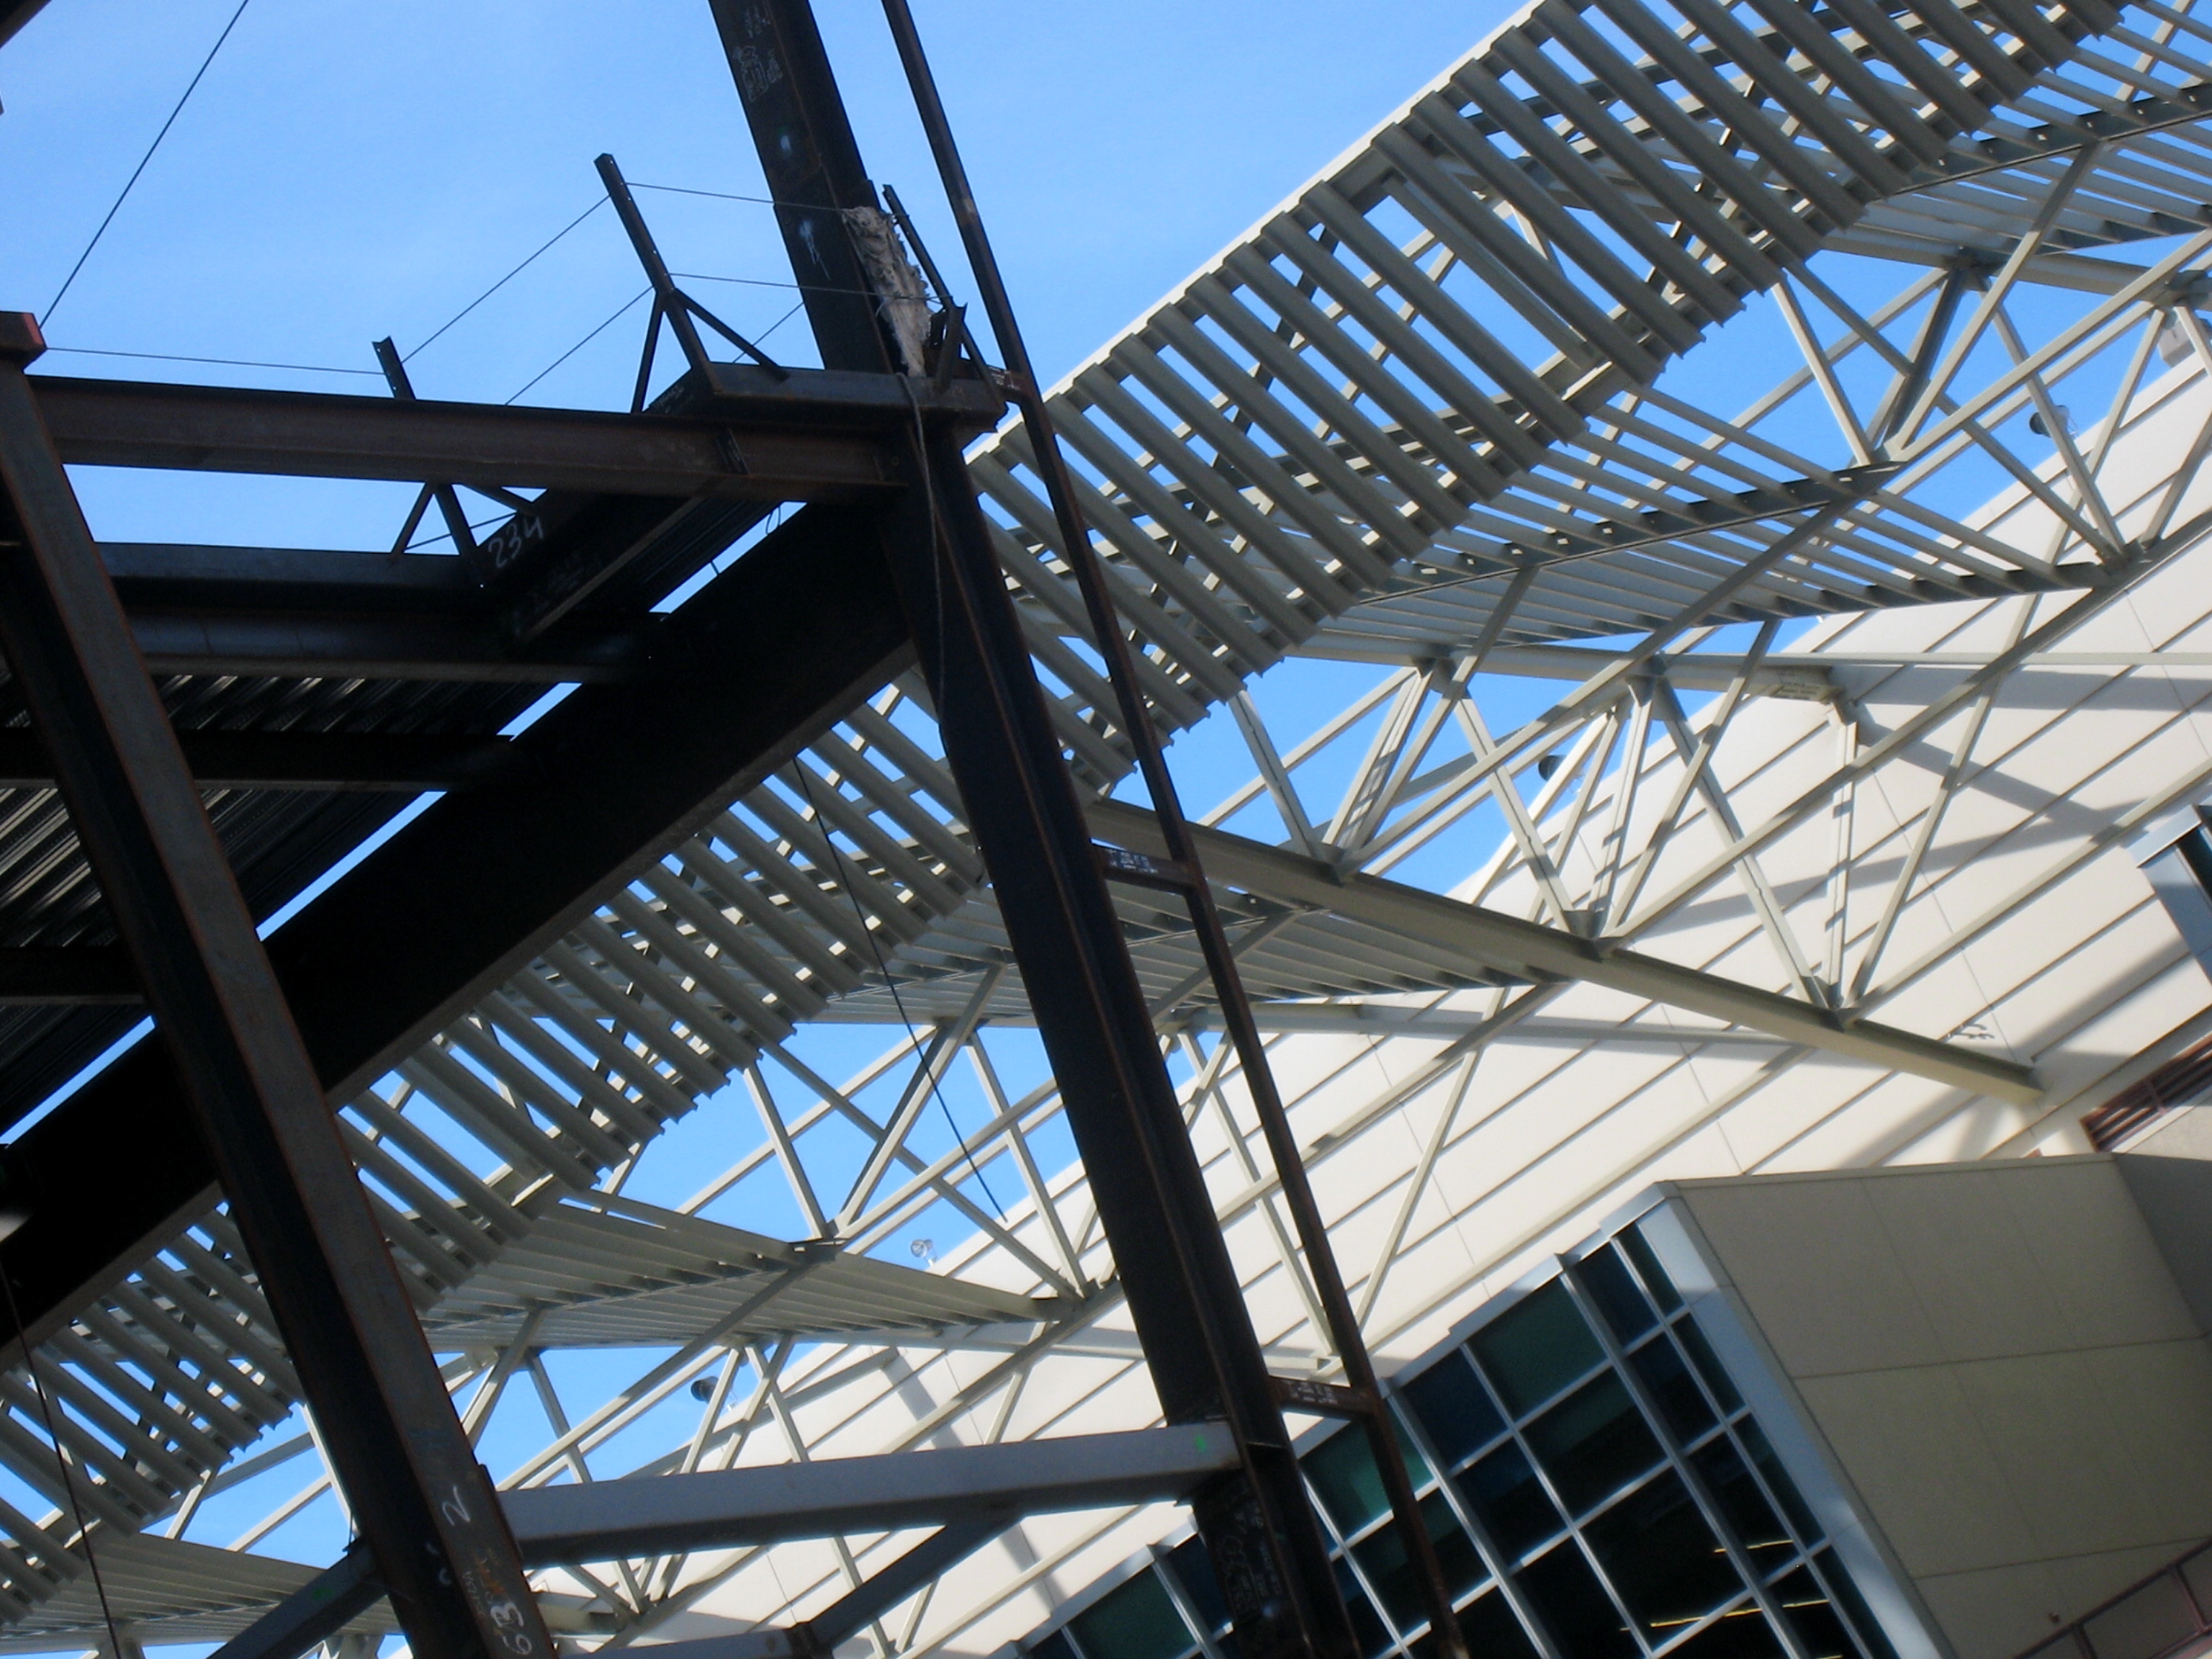
architecture, structure, roof, skyscraper, tower, mast, facade, stadium, energy, design, headquarters, daylighting, outdoor structure